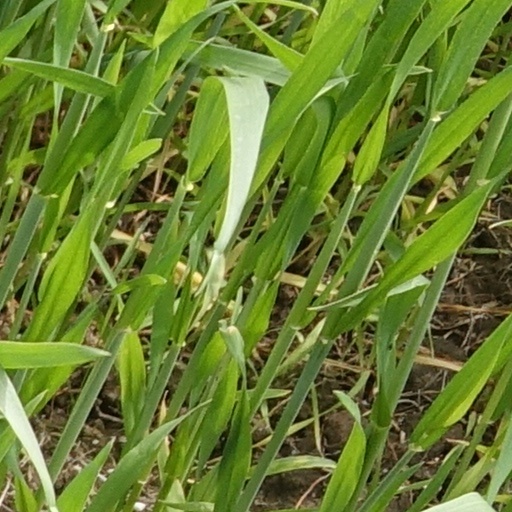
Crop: wheat